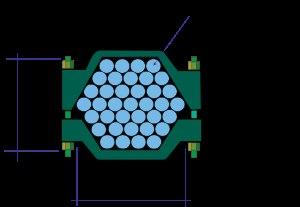
Le pont d'Aquitaine est un pont suspendu situé sur la rocade de Bordeaux, dans le département de la Gironde et la région Nouvelle-Aquitaine. Il relie les villes de Lormont et de Bordeaux par-dessus la Garonne. Le pont fut terminé en 1967 et a une portée de 394 m pour une longueur de 1 767 m. C'est le dernier pont sur la Garonne avant son estuaire, la Gironde, et l'océan Atlantique.